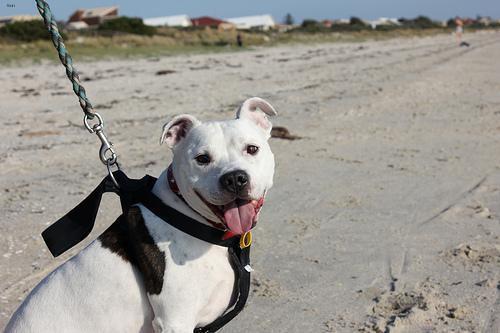
staffordshire bull terrier